Persecution of Journalists under Bangladesh's Interim Government (2024–25)

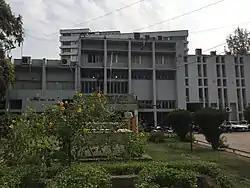
Bangladesh National Press Club building

After the resignation of Prime Minister Sheikh Hasina on 5 August 2024, a mob looted and vandalized the offices of ATN Bangla and ATN News forcing them to stop transmission. A mob also attacked the offices of Ekattor TV, Independent Television, and Somoy TV. Gaan Bangla TV was also vandalized. Mobs attacked and vandalized five to nine private television channels.